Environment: real
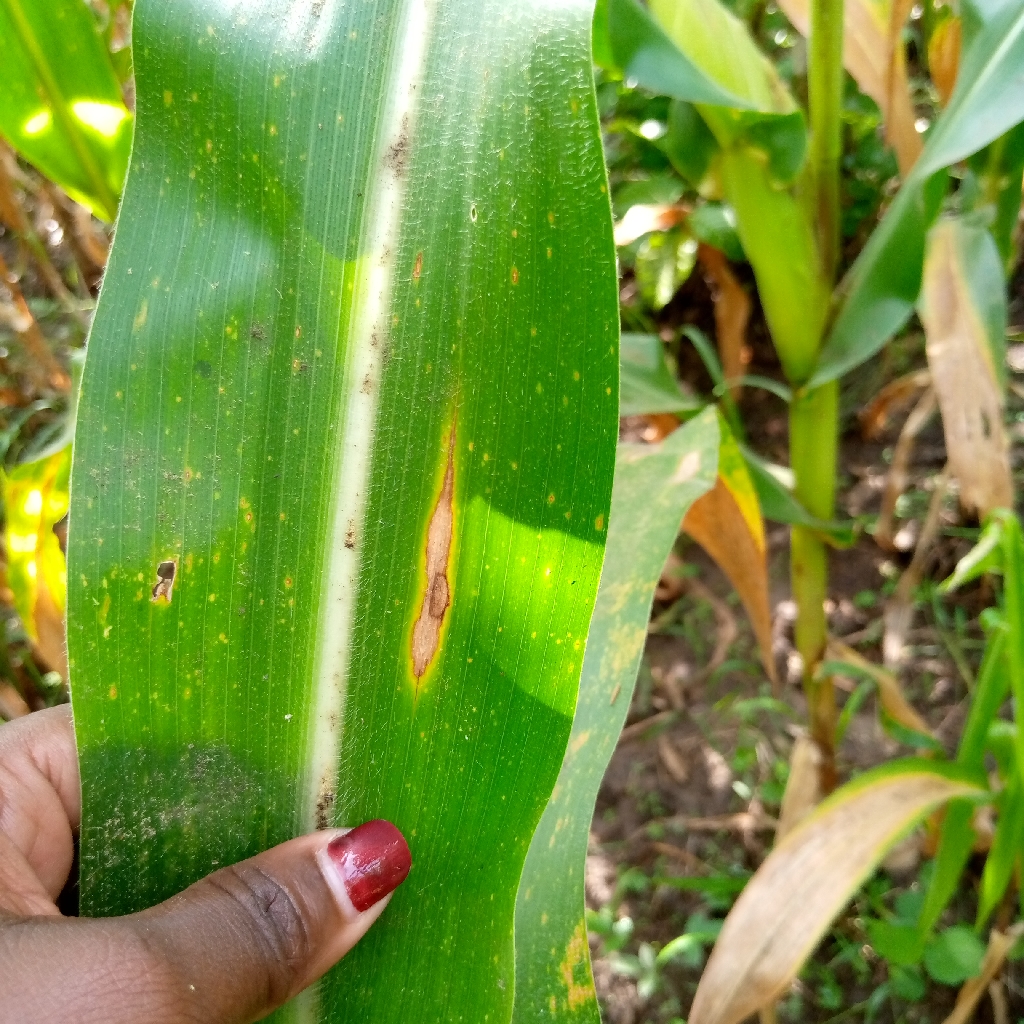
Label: northern_corn_leaf_blight